Soviet deportations from Lithuania

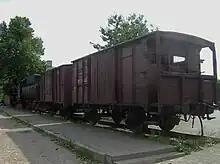
Train cars used to transport deportees (on display in Naujoji Vilnia)

Extra soldiers, equipment, and vehicles would be brought in to carry out the deportation. However, the deportations were kept strictly secret. There was a single public order by Juozas Bartašiūnas in February 1946. Armed groups of soldiers would surround a targeted house in the middle of the night. At night it was more likely to find everyone at home and easier to keep the operation quiet without alarming other residents. Everyone inside, including newborns and the elderly, would be ordered to pack food and other necessities (the exact list of what should or could be taken varied between deportations and depended on the generosity of the soldiers). If someone attempted to resist or run away, they would be shot or beaten. Often families would be separated and there were cases when parents, children, or spouses voluntarily reported to the train station to be deported with their captured relatives. The trains often used cattle cars with no amenities. The journey often lasted weeks if not months. The conditions were unsanitary, passengers often lacked food and water. Often trains would report deaths, especially among children and elderly, before reaching the destination. In one case, a train with deportees derailed killing 19 and injuring 57 people. While official instructions (for example Serov Instructions of 1941) often prescribed mild treatment of the deportees, in reality the captured people were subject to abuse and robbed of the few things that they were allowed to pack.